Philosemitism

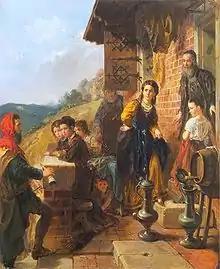
Depiction of Polish king Casimir III the Great visiting his Jewish mistress Esther, by Polish painter Władysław Łuszczkiewicz (1870)

While Jews had lived in Poland since before his reign, King Casimir III the Great allowed them to settle in Poland in great numbers and protected them as "people of the king". About 70 percent of the world's European Jews, or Ashkenazi, can trace their ancestry to Poland due to Casimir's reforms. Casimir's legendary Jewish mistress Esterka remains unconfirmed by direct historical evidence, but belief in her and her legacy is widespread and prolific. South of the Old Town of Kraków King Casimir established the independent royal city of Kazimierz, which for many centuries was a place where ethnic Polish and Jewish cultures coexisted and intermingled.